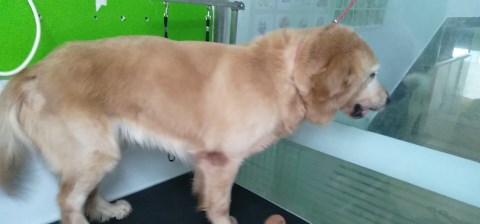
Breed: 5355-n000126-golden_retriever